Borsh Castle

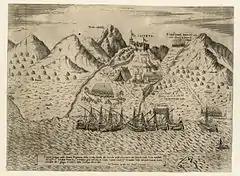
Drawing of Borsh Castle in 1570 during capture by Venetian Ships.

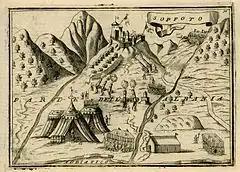
The fortress of Borsh besieged by the Venetian army and fllet in 1570. Drawn by Vincenzo Coronelli

The castle dates to Antiquity, and its fortifications follow the trace of an acropolis, with four subsequent phases of reconstruction, ranging from the early Byzantine period to the late Middle Ages. The name "Sopot" is of Slavic origin. In medieval Greek documents, the castle is named "Sopoton" or "Sopotos", from which its name in other languages derives; its harbour is mentioned in Greek portolans with the name "Gazopolis".